Camelot (crater)

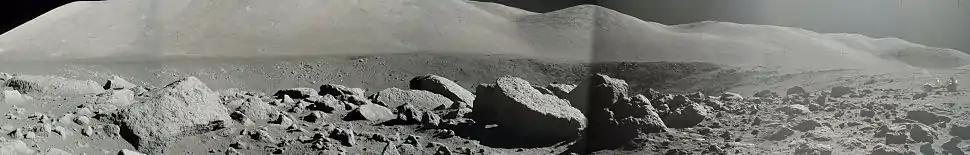
Panorama taken by Eugene Cernan from the south rim of Camelot, at Geology Station 5 (part of the "West pan" in the map below")

The following samples were collected from Camelot crater (Station 5), as listed in Table 7-I of the "Apollo 17 Preliminary Science Report". The "Rock Type" is from the table, and the "Lithology" is from the Lunar Sample Compendium of the Lunar and Planetary Institute or NASA's Lunar Sample Catalog.